Havoc (1925 film)

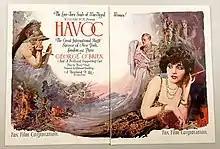

Havoc is a 1925 American silent war drama film directed by Rowland V. Lee and starring Madge Bellamy, George O'Brien, and Walter McGrail.